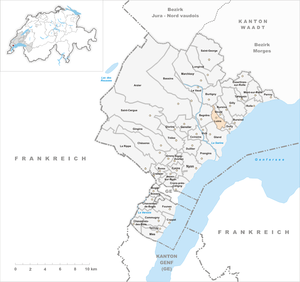
Luins est une commune suisse du canton de Vaud, située dans le district de Nyon, elle fait partie de La Côte.